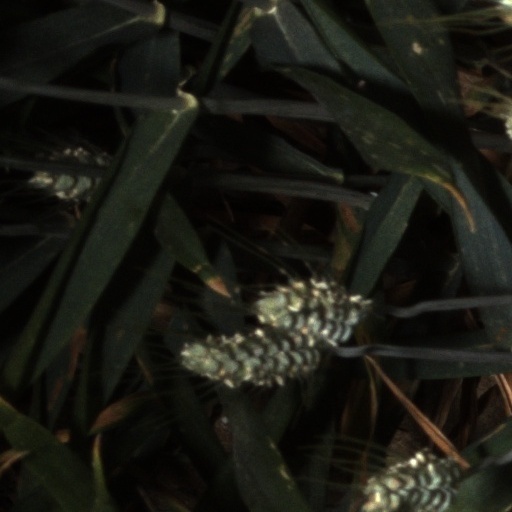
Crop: wheat